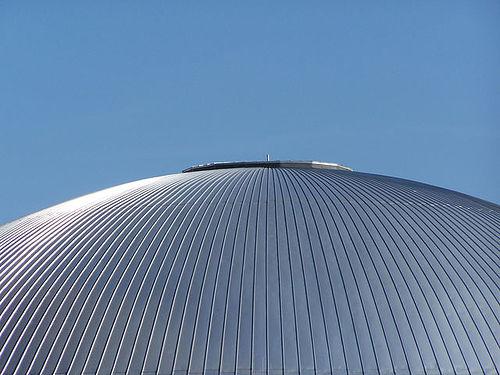
Weather: sun or clear